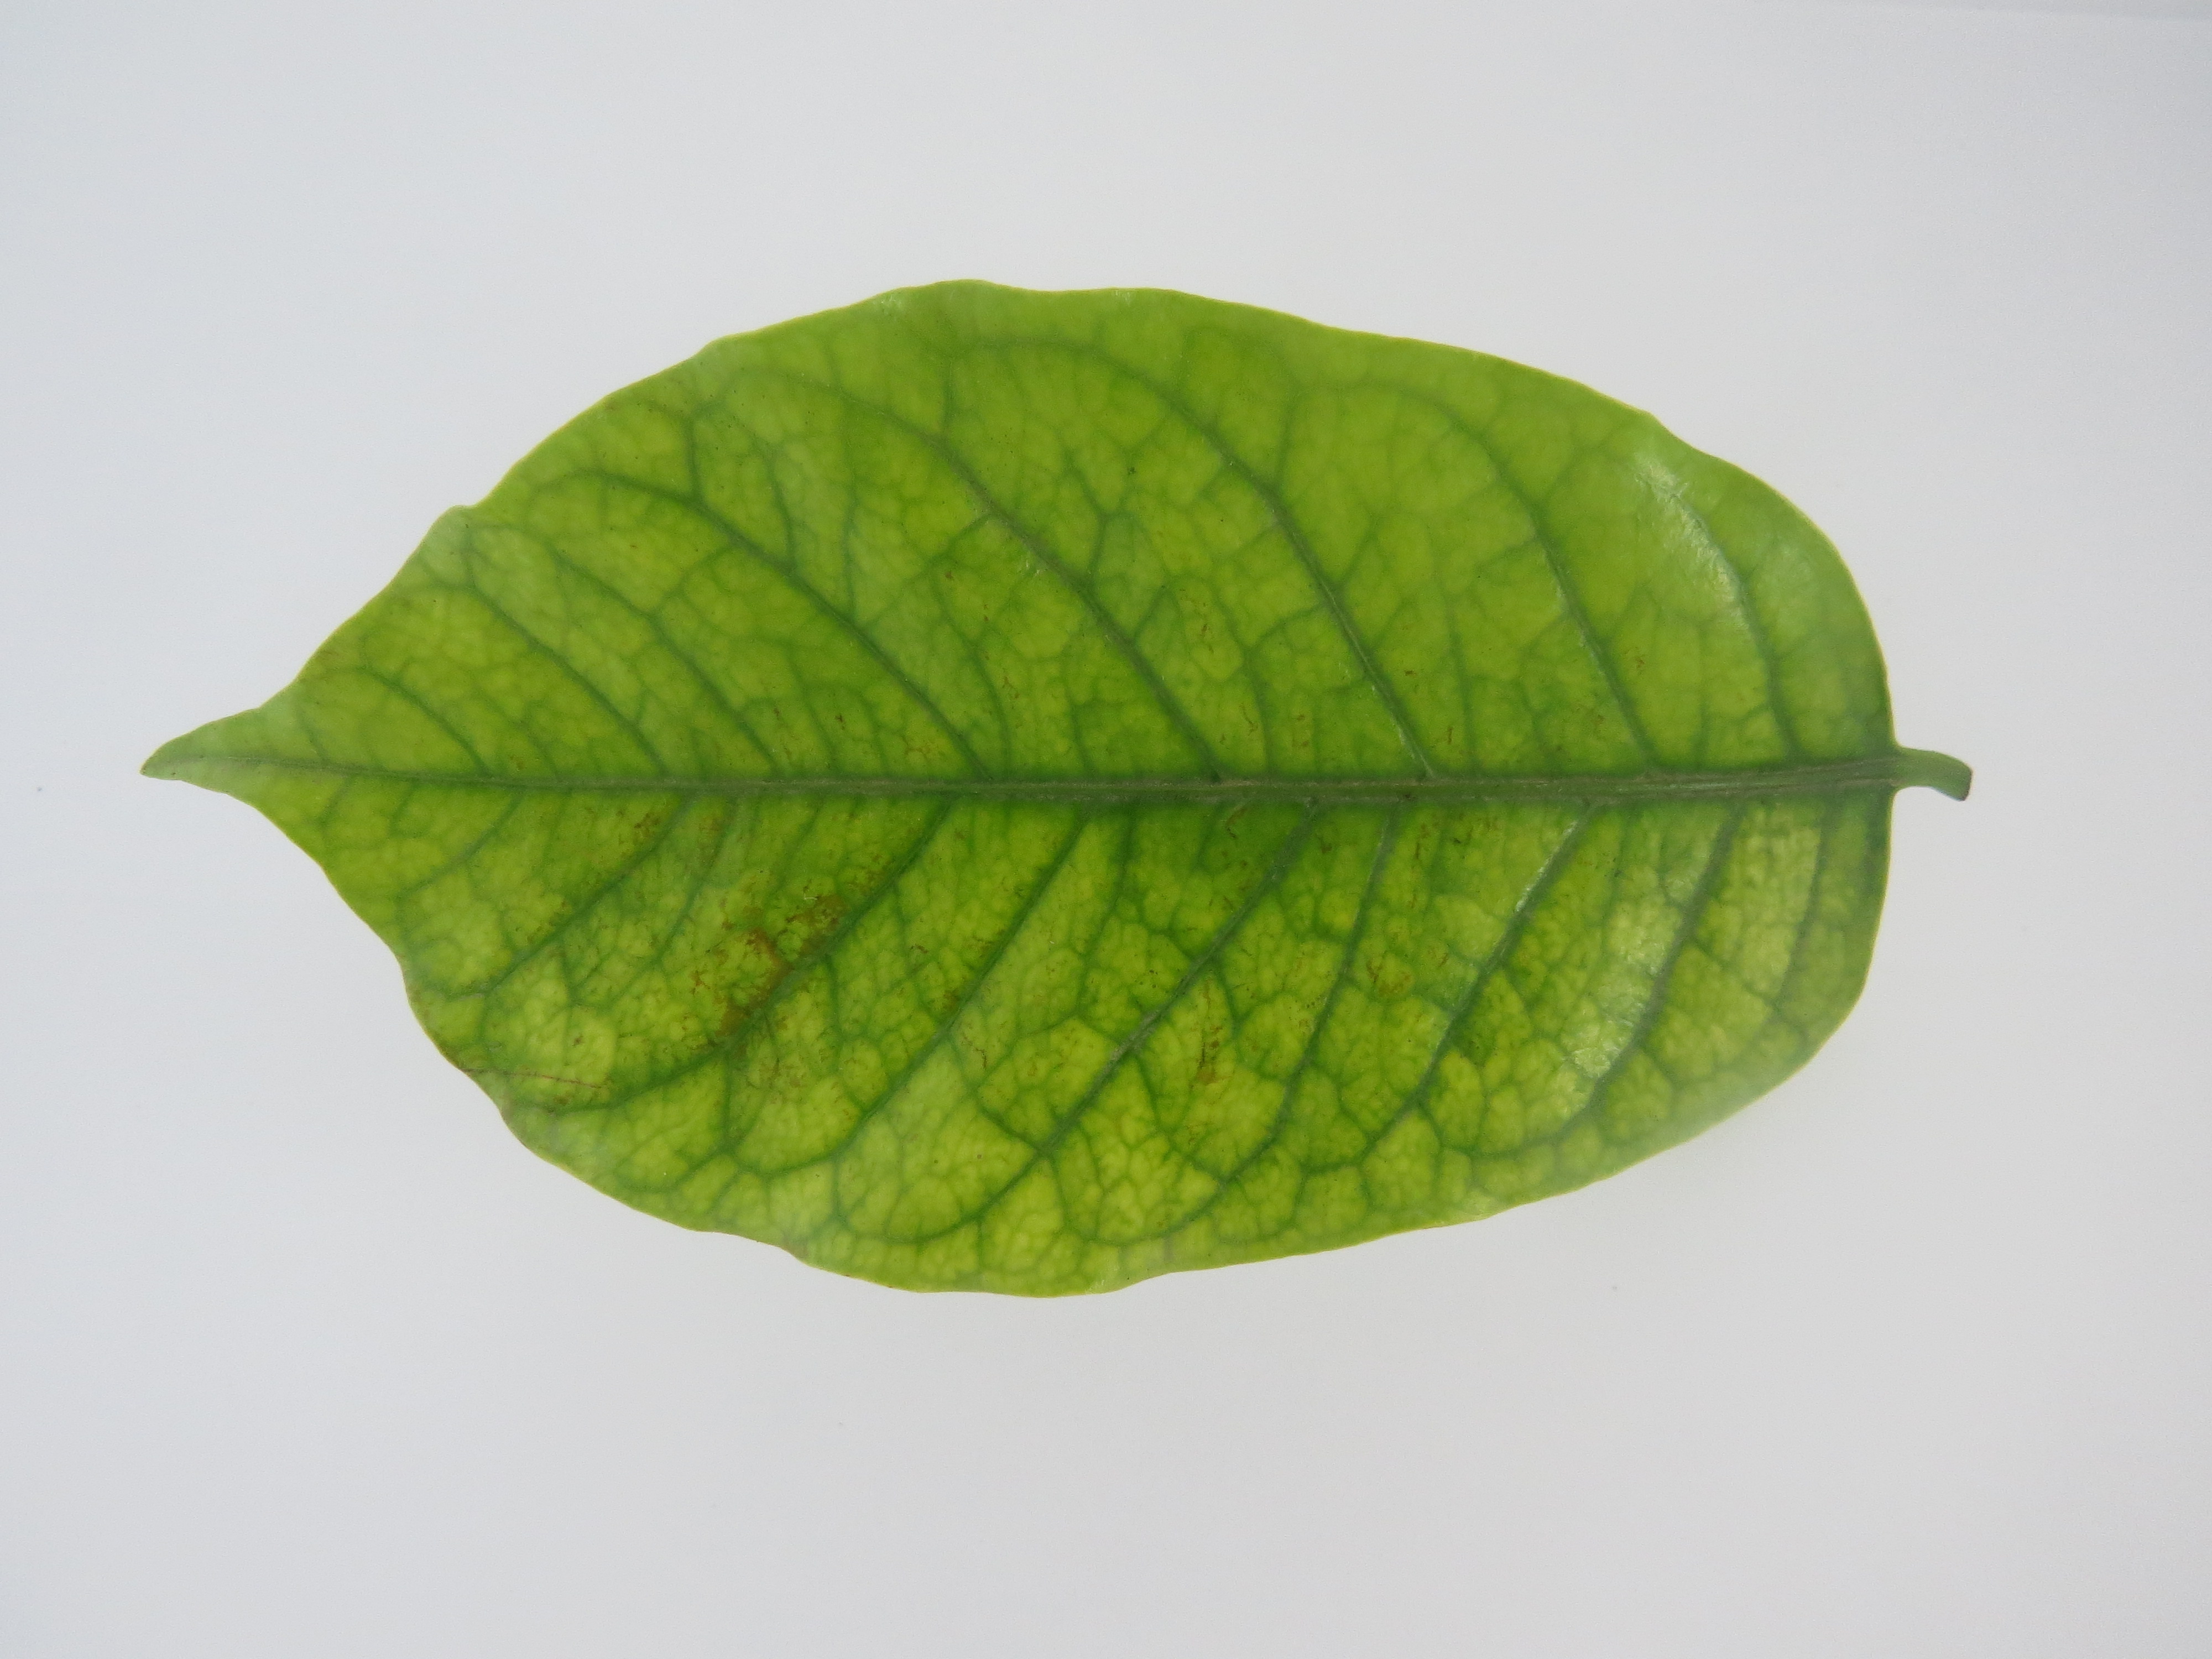
Label: iron-Fe